Miagao

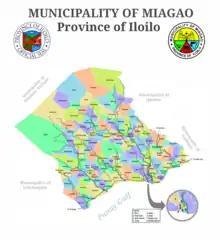
Map of the Municipality of Miagao showing barangay names and boundaries and roads.

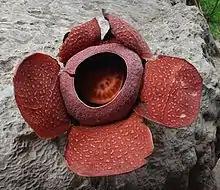
This is a bloom of "Rafflesia speciosa" found in the mountainous barangays of Miagao.

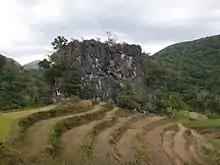
Gui-ob ni Tidoy is a limestone monolith in Miagao, Iloilo near the Tulahong Pine Forest and Tinagong Dagat/Danao.

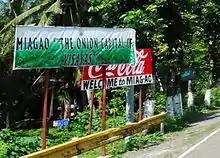
A road sign seen upon entering the first barangay (Barangay Calampitao) of the Municipality of Miagao from Iloilo City.

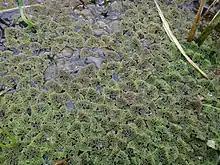
Azolla or water fern, a known biofertilizer, freely grows in the submerged rice paddies in the upland barangays of Miagao.

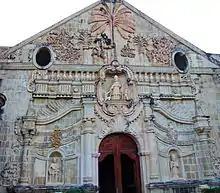
Closeup view of the whole facade of Miagao Church showing its intricate baroque design with a touch of the native culture.

Miagao is politically subdivided into 119 barangays. Each barangay consists of puroks and some have sitios.